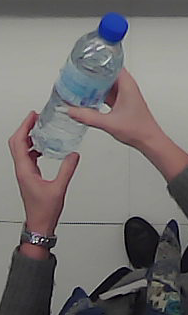
Product: nestle_water